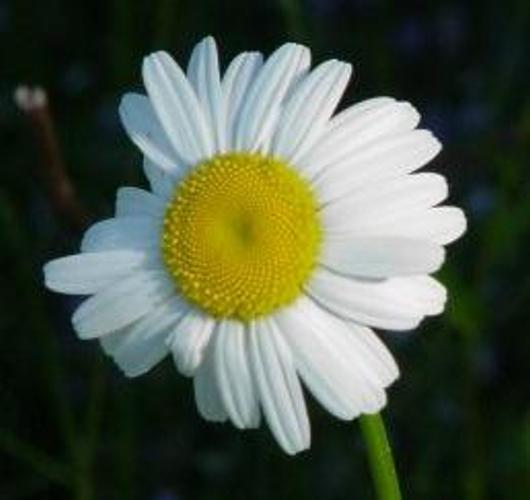
Flower: Daisy